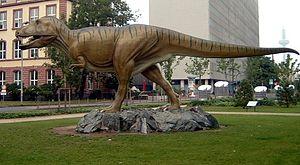
Dinosaure devant le muséum.